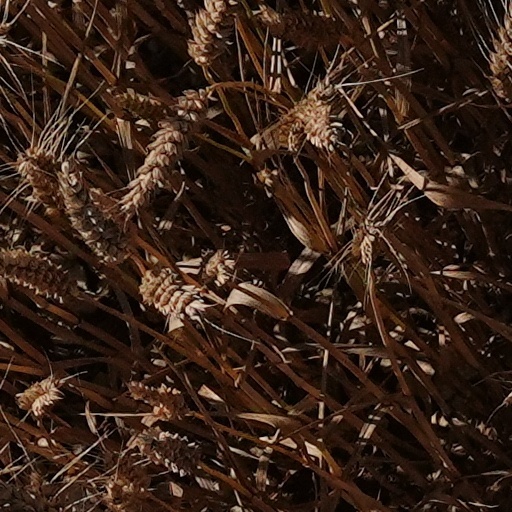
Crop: wheat